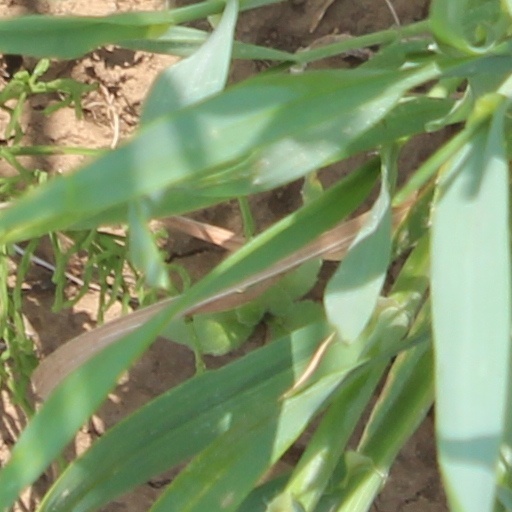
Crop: wheat